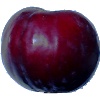
Label: Plum 2